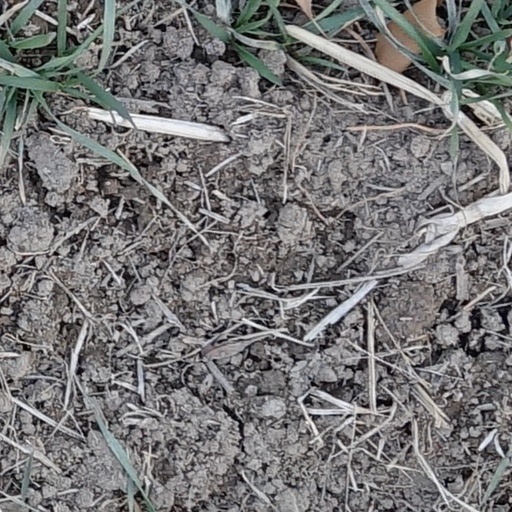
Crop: wheat